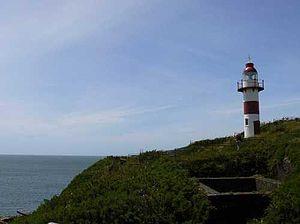
Cette liste recense les phares du Chili, dont les côtes sont particulièrement longues et dangereuses. En effet, le Chili compte au moins 5 000 îles rocheuses. La signalisation maritime est effectuée par le Servicio de Señalización Marítima au sein du Service hydrographique et océanographique de la marine chilienne dépendant de la Marine chilienne.